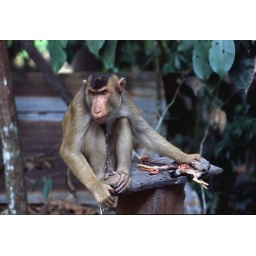
This male monkey plucks coconuts for a living. When in heat it gets violent. Kills a chick and eats it.